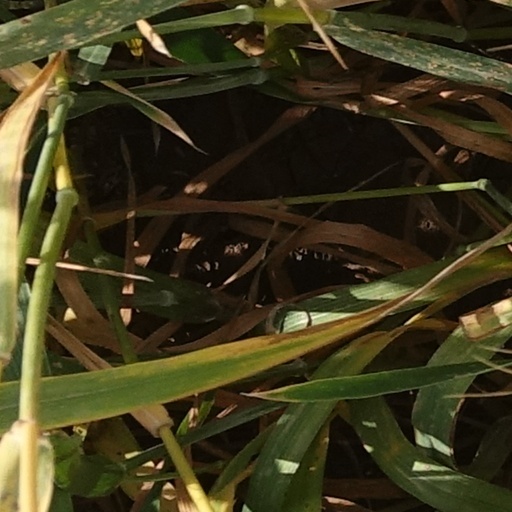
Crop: wheat